Lars Lindemann

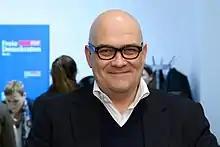

Lars Lindemann (born 9 May 1971) is a German lawyer and politician of the Free Democratic Party who served as a member of the Bundestag from 2009 to 2013 and again from 2021 to 2024.